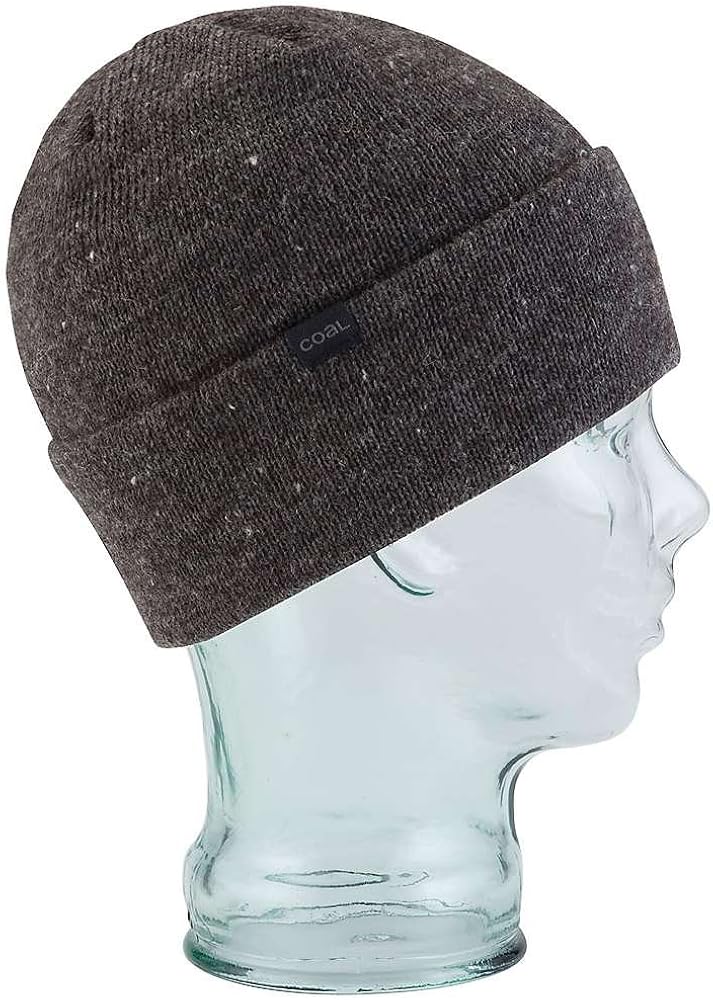
Coal The Hansen Beanie
Category: AMAZON FASHION
FEATURES of the Coal The Hansen Beanie A classic cuffed beanie refined with domestically produced alpaca and Merino wool yarn that lends a beautiful hand and finish to the fine-gauge knit Woven herringbone label enables folded cuff or modern fit styling
Features: A classic cuffed beanie refined with domestically produced alpaca and Merino wool yarn that lends a beautiful hand and finish to the fine-gauge knit | Woven herringbone label enables folded cuff or modern fit styling